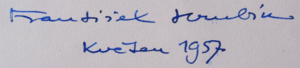
František Hrubín est un écrivain et poète tchécoslovaque.